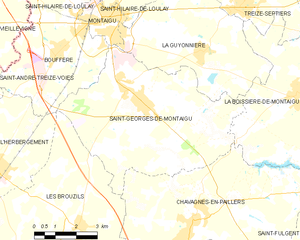
Carte des communes françaises Saint-Georges-de-Montaigu